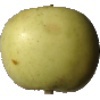
Label: Apple Golden 3